Luzmila Nicolalde

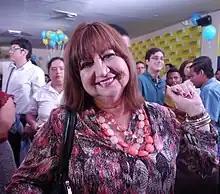
Muzmila Nicolalde in 2016

Luzmila Nicolalde Cordero (born 1 June 1957) is an Ecuadorian TV presenter and politician, being the current Councillor for the Municipality of Guayaquil. She is one of the most experienced personalities in Ecuadorian television, with more than 36 years in the industry.